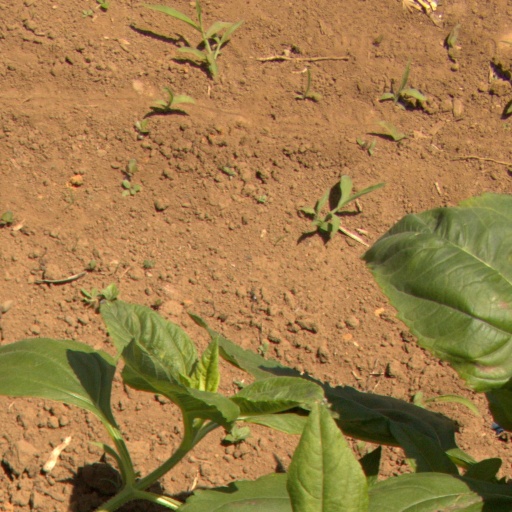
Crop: Jerusalem artichoke